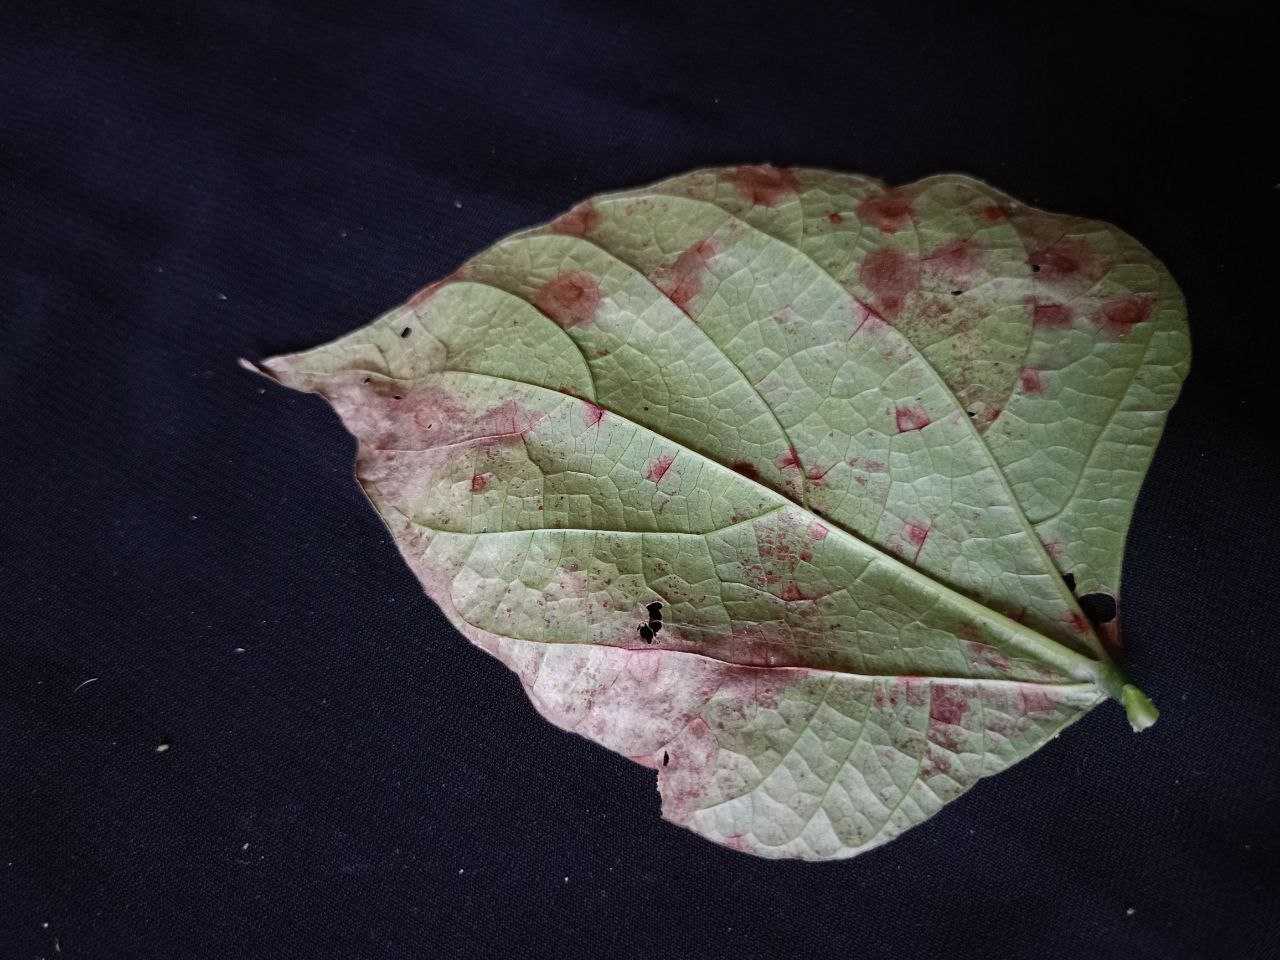
Crop: bean
Leaf condition: Blight